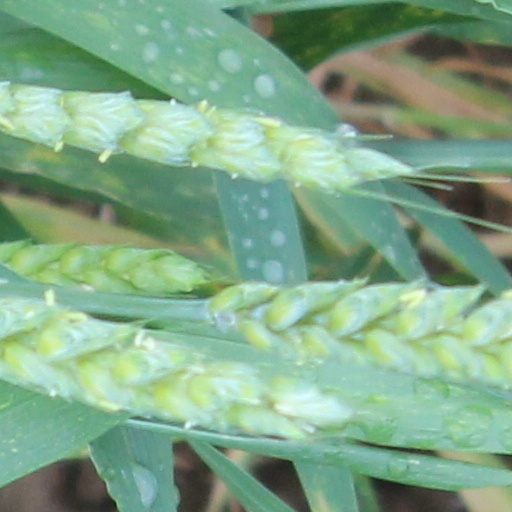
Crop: wheat